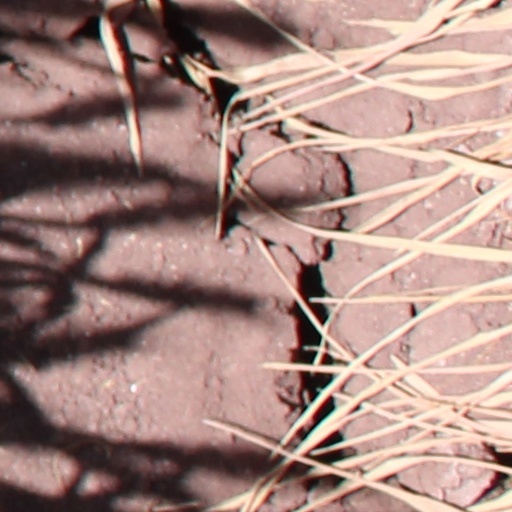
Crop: wheat